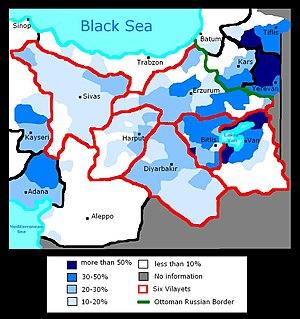
Les Six vilayets, aussi appelés les Six vilayets arméniens, étaient les vilayets de l'Empire ottoman majoritairement peuplés d'Arméniens. Ces six vilayets étaient les suivants : le vilayet de Van, le vilayet d'Erzurum, le vilayet de Mamouret-ul-Aziz, le vilayet de Bitlis, le vilayet de Diyarbekir et le vilayet de Sivas. Ensemble, ils sont parfois désignés par l'expression Arménie ottomane par opposition à l'Arménie russe.